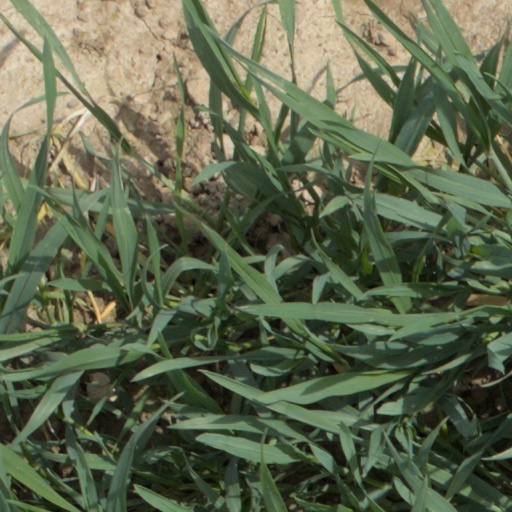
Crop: wheat